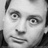
Emotion: surprise